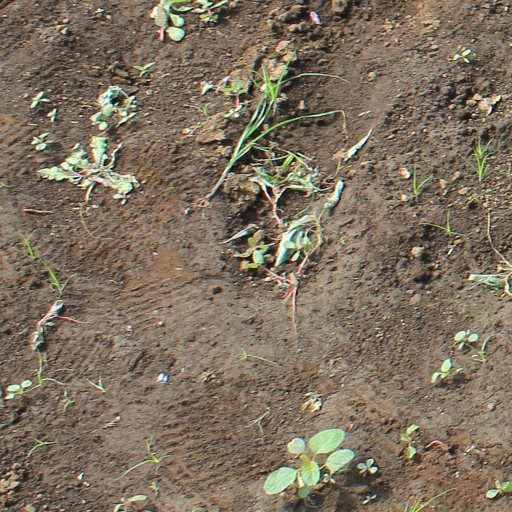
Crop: soybean